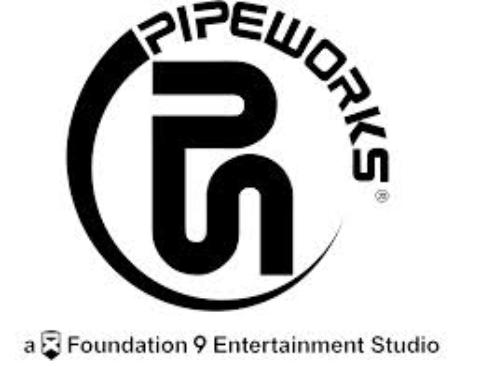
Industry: Others